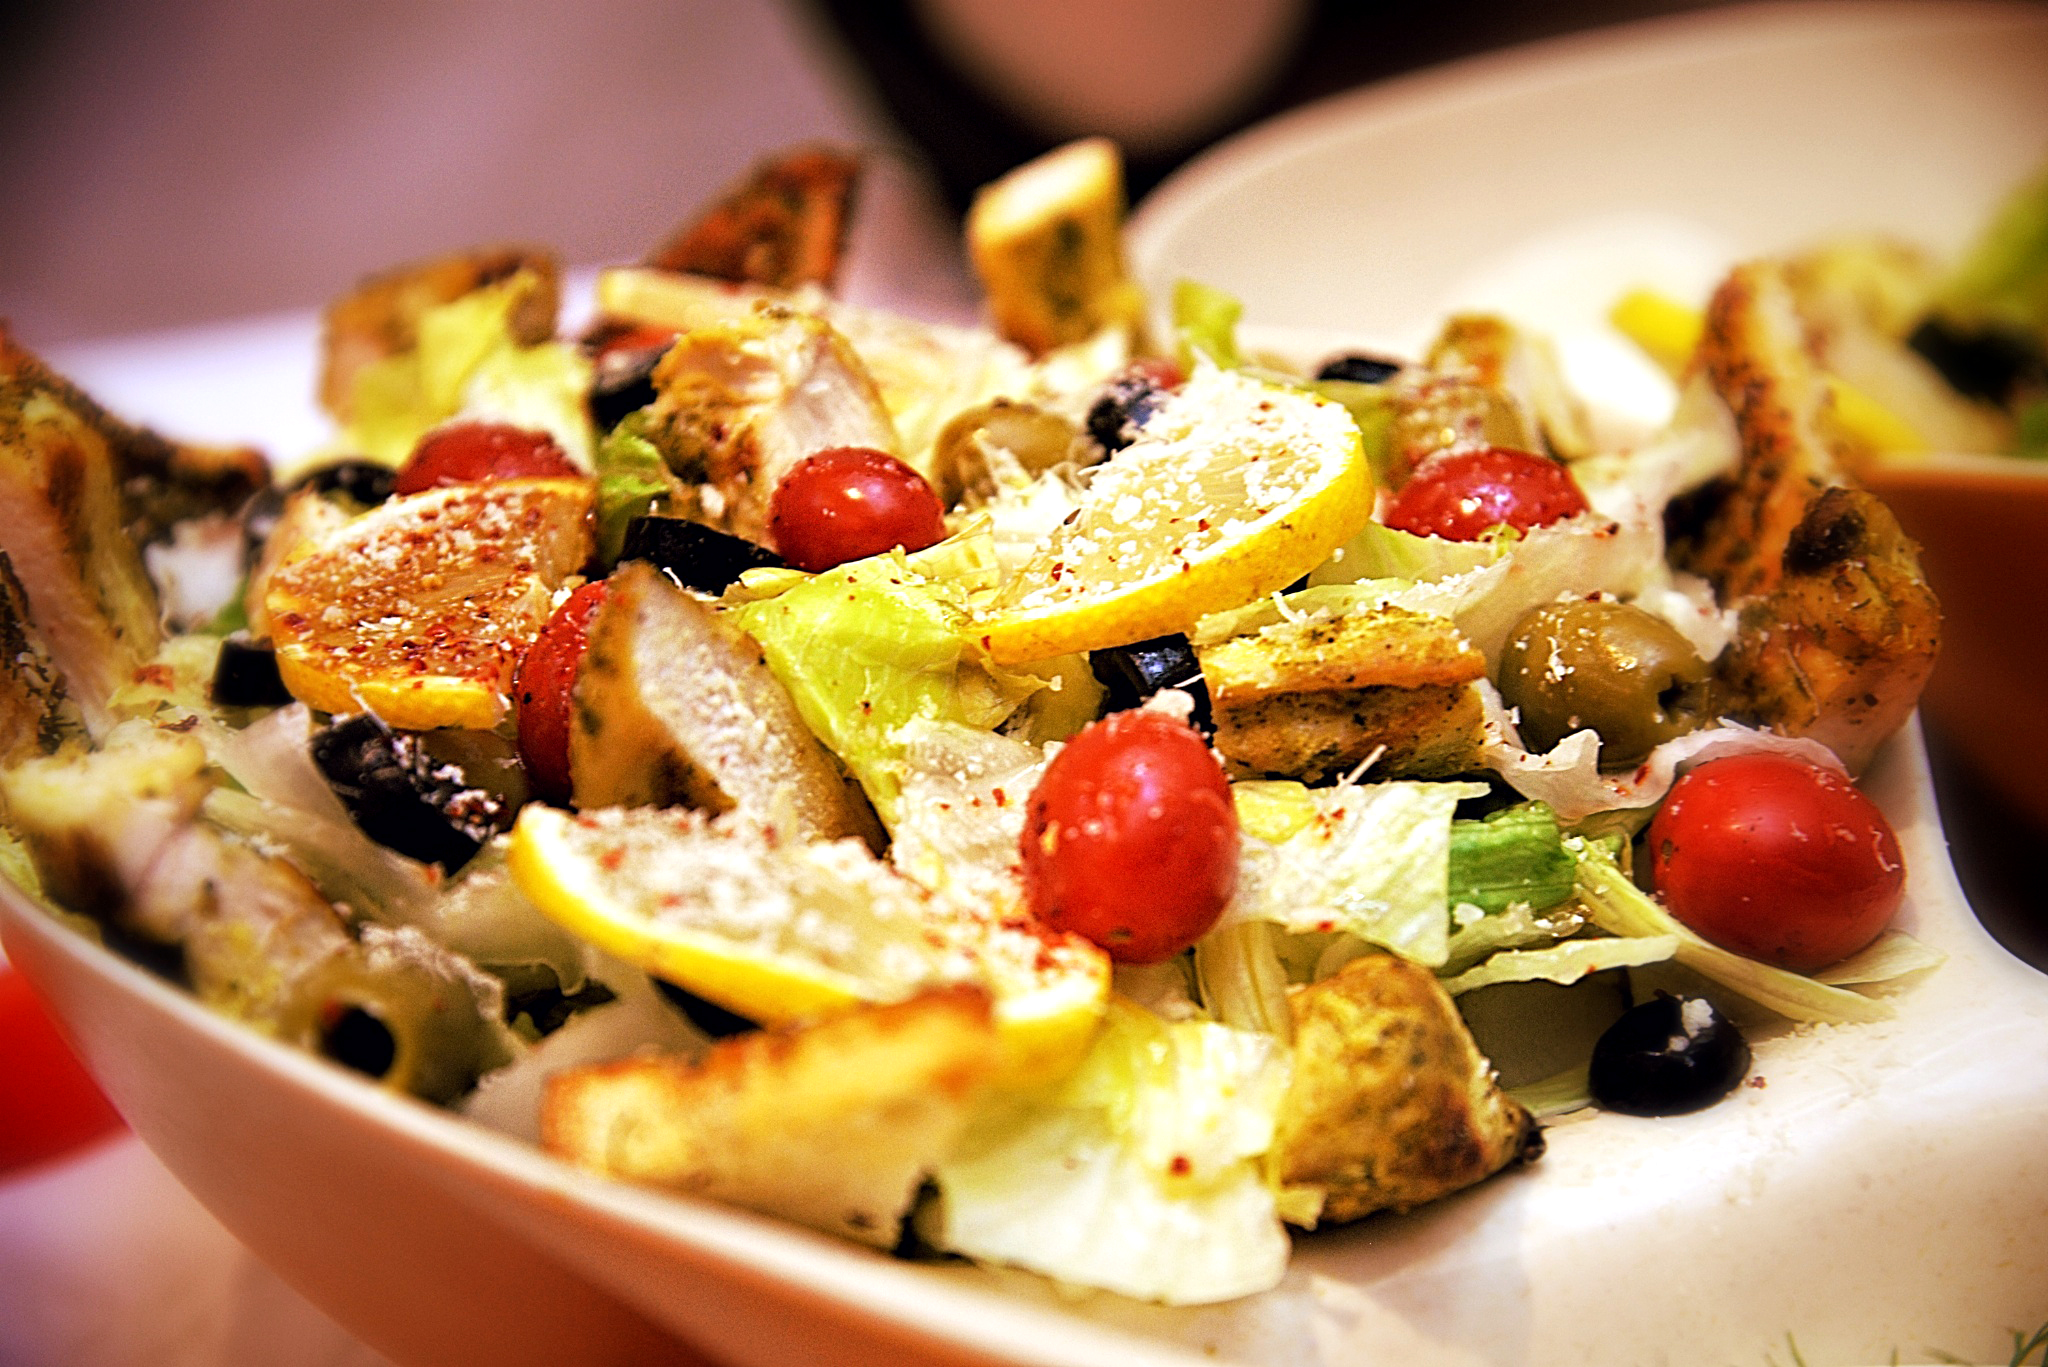
salad, dish, food, cuisine, ingredient, produce, panzanella, staple food, fattoush, caesar salad, recipe, vegetarian food, vegan nutrition, comfort food, greek salad, vegetable, meat, side dish, garnish, waldorf salad, greek food